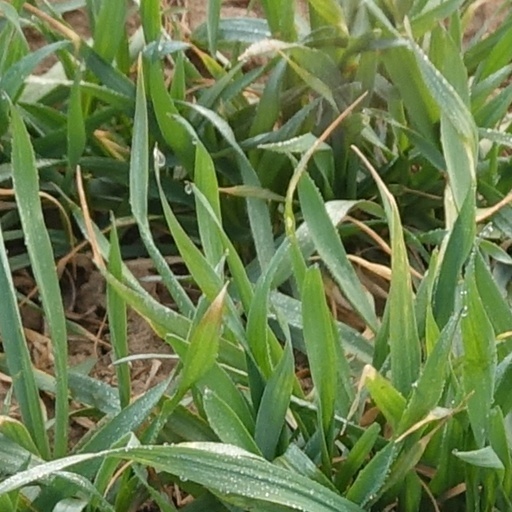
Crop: wheat